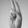
ASL letter: U